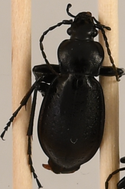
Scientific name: Carabus taedatus
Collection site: Niwot Ridge NEON (NIWO), plot NIWO_013